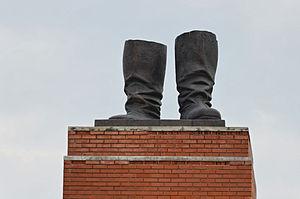
Bottes de Staline. Parc des Statues (Memento Park) de Budapest
La déstalinisation en Union soviétique commence aussitôt après la mort de Joseph Staline en mars 1953. Elle prend cependant un ton officiel le 24 février 1956, lorsque Nikita Khrouchtchev, alors Secrétaire général du Comité central du Parti communiste d'Union soviétique divulgue son « Rapport secret » à la fin du XXᵉ congrès du Parti.
Le Memento Park ou Parc des statues de Budapest, en Europe centrale, regroupe toutes les anciennes statues érigées à la gloire du communisme dans la capitale hongroise : il est considéré comme un musée en plein air de l'art totalitaire mais attire aussi les « ostalgiques » du bloc de l'Est.